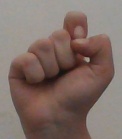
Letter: fa